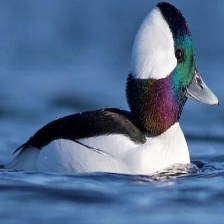
Species: BUFFLEHEAD
Scientific name: BUCEPHALA ALBEOLA
ImageNet parent category: drake